Bageshwar

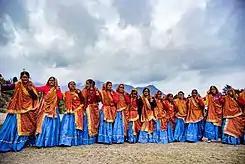
Chanchari is a popular folk dance from Danpur region in Bageshwar

Many classical dance forms and folk art are practised in the city. Some well-known dances include Hurkiya Baul, Jhora-Chanchri and Chholiya. Music is an integral part of the Kumaoni culture. Popular types of folk songs include Mangal and Nyoli. These folk songs are played on instruments including dhol, damau, turri, ransingha, dholki, daur, thali, bhankora, mandan and mashakbaja. Music is also used as a medium through which the gods are invoked. "Jagar" is a form of spirit worship in which the singer, or "Jagariya", sings a ballad of the gods, with allusions to great epics, like Mahabharat and Ramayana, that describe the adventures and exploits of the god being invoked. Ramleela has been staged annually during the autumn festival of Navratri since 1948 in Bageshwar.